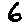
Label: 6